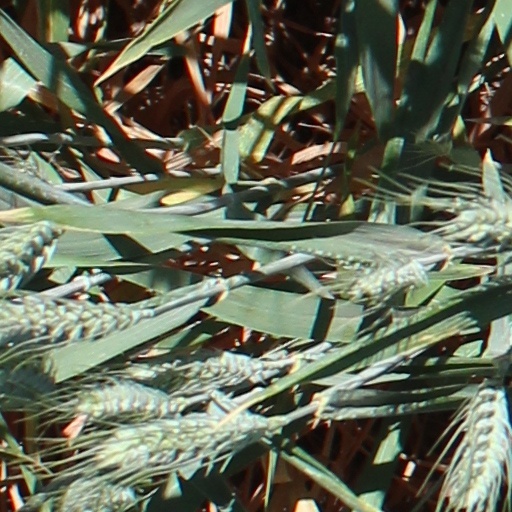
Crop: wheat